Route shield pavement marking

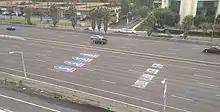
Route shield pavement markings Interstates 8 and 5 in San Diego.

Route shield pavement markings are closely associated with U.S. Route 66. Owing to the original route's fame, reassurance markers for "Historic U.S. Route 66" have often been stolen by souvenir hunters, so many localities have painted or stenciled the U.S. Route shield or outline directly onto the pavement.